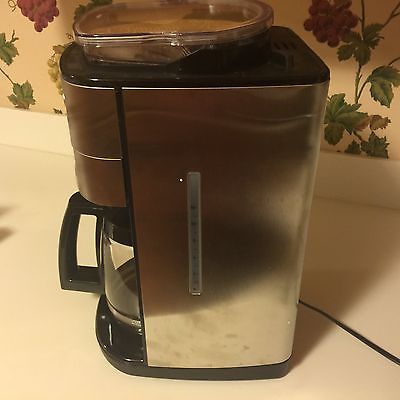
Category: coffee maker